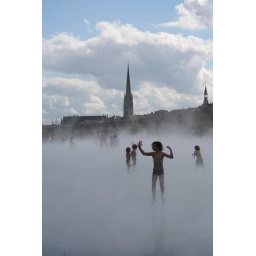
Atomized water in the Bordeaux water mirror